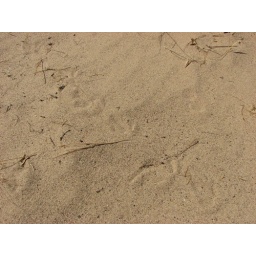
bird tracks in the sand at the bottom of the grand canyon